Polish crown jewels

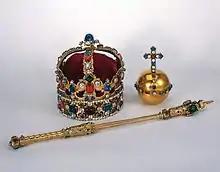
Regalia of King Augustus III

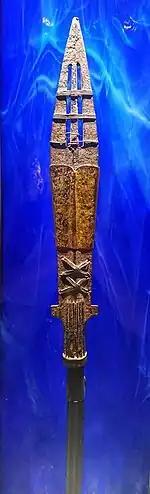
Polish replica of the Holy Lance, Wawel Cathedral Treasury

The only surviving original piece of the Polish crown jewels from the time of the Piast dynasty is the ceremonial sword Szczerbiec. It is currently on display along with other preserved royal items at the Wawel Royal Castle Museum in Kraków.